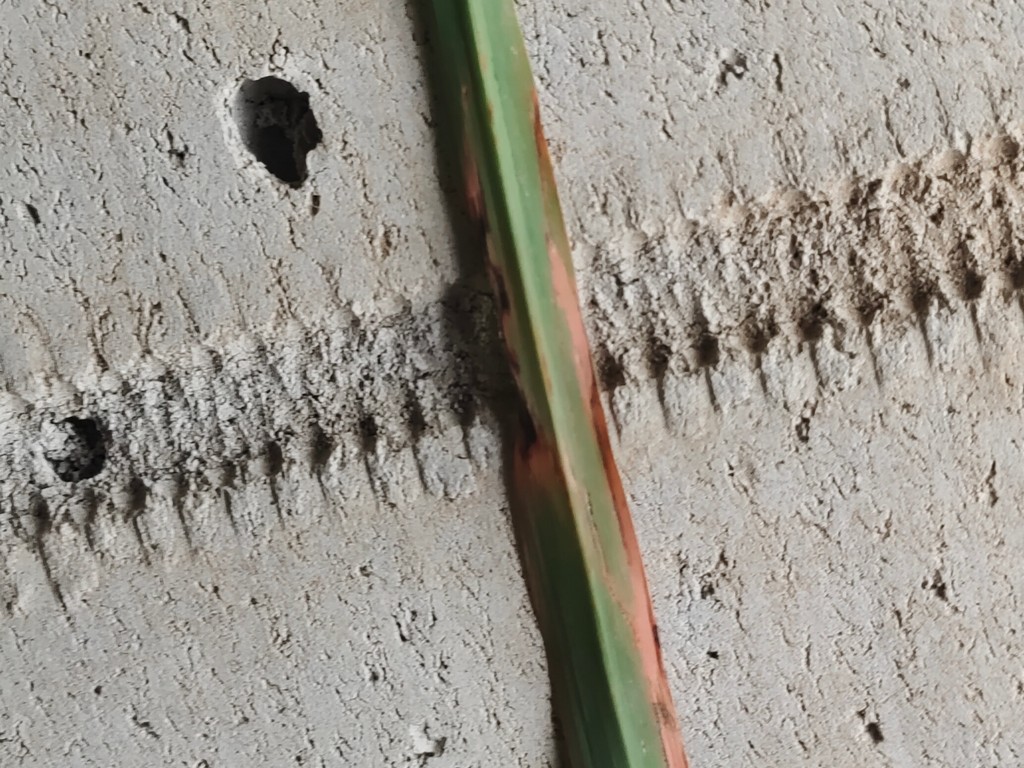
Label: Unhealthy